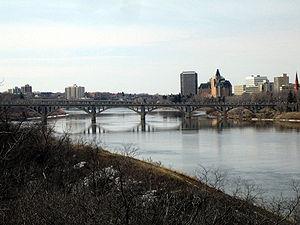
La rivière Saskatchewan Sud est une des deux branches majeures de la rivière Saskatchewan, au Canada.
Saskatoon est une ville située au centre de la Saskatchewan, au Canada. La ville se trouve sur les rives de la rivière Saskatchewan Sud et est encerclée par la municipalité rurale de Corman Park, No. 344.
Le pont Université enjambe la rivière Saskatchewan Sud entre l'avenue Clarence et la promenade College sur la rive est avec la 25e rue à l'ouest à Saskatoon, en Saskatchewan, au Canada. Le pont est également connu sous le nom de pont de la 25e rue, et est une route de banlieue importante entre les deux moitiés de Saskatoon. Entre son ouverture en 1916 et l'inauguration du pont Circle Drive en 1983, c'était le passage à niveau le plus au nord de la ville. Il est nommé pour le fait qu'il donne accès à l'Université de la Saskatchewan.